Shailesh Singh

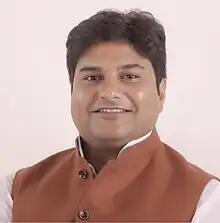
Official portrait, 2017

Shailesh Singh is an Indian politician currently serving as a member of the Rajasthan Legislative Assembly, representing the Deeg-Kumher constituency as a member of the Bhartiya Janta Party. He is the son of former Health & Industries Minister, Digamber Singh.